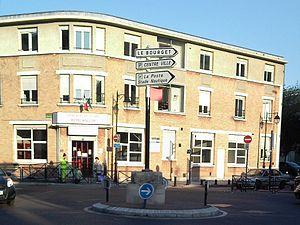
Drancy, le centre médico-social Henri Wallon
Drancy est une commune française de la Métropole du Grand Paris située dans le département de la Seine-Saint-Denis en région Île-de-France. Ses habitants sont appelés les Drancéens.